The Dead Eyes of London

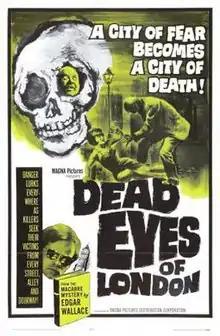
Theatrical release poster

The Dead Eyes of London ( and also known as "Dark Eyes of London") is a 1961 West German black and white crime film directed by Alfred Vohrer and starring Joachim Fuchsberger, Karin Baal and Dieter Borsche.